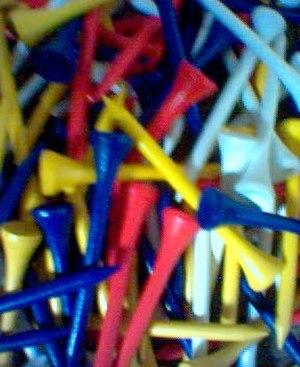
Le golf est un sport de précision se jouant en plein air, qui consiste à envoyer une balle dans un trou à l'aide de clubs. Le but du jeu consiste à effectuer, sur un parcours défini, le moins de coups possible. Précision, endurance, technicité, concentration sont des qualités primordiales pour cette activité.